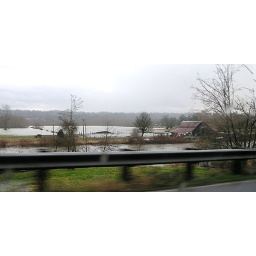
Spreading water around 'End the lies' barn